Answer in natural language. How many Doorways are visible in the scene? Choose between the following options: 0, 3, 2, 4 or 1
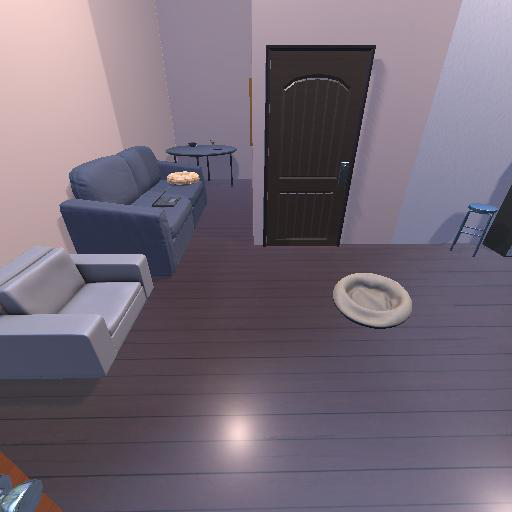
<answer>1</answer>